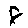
Label: 8